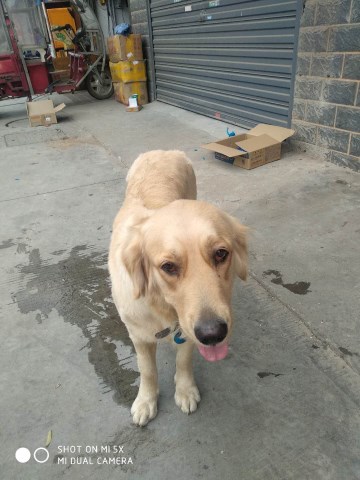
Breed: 5355-n000126-golden_retriever